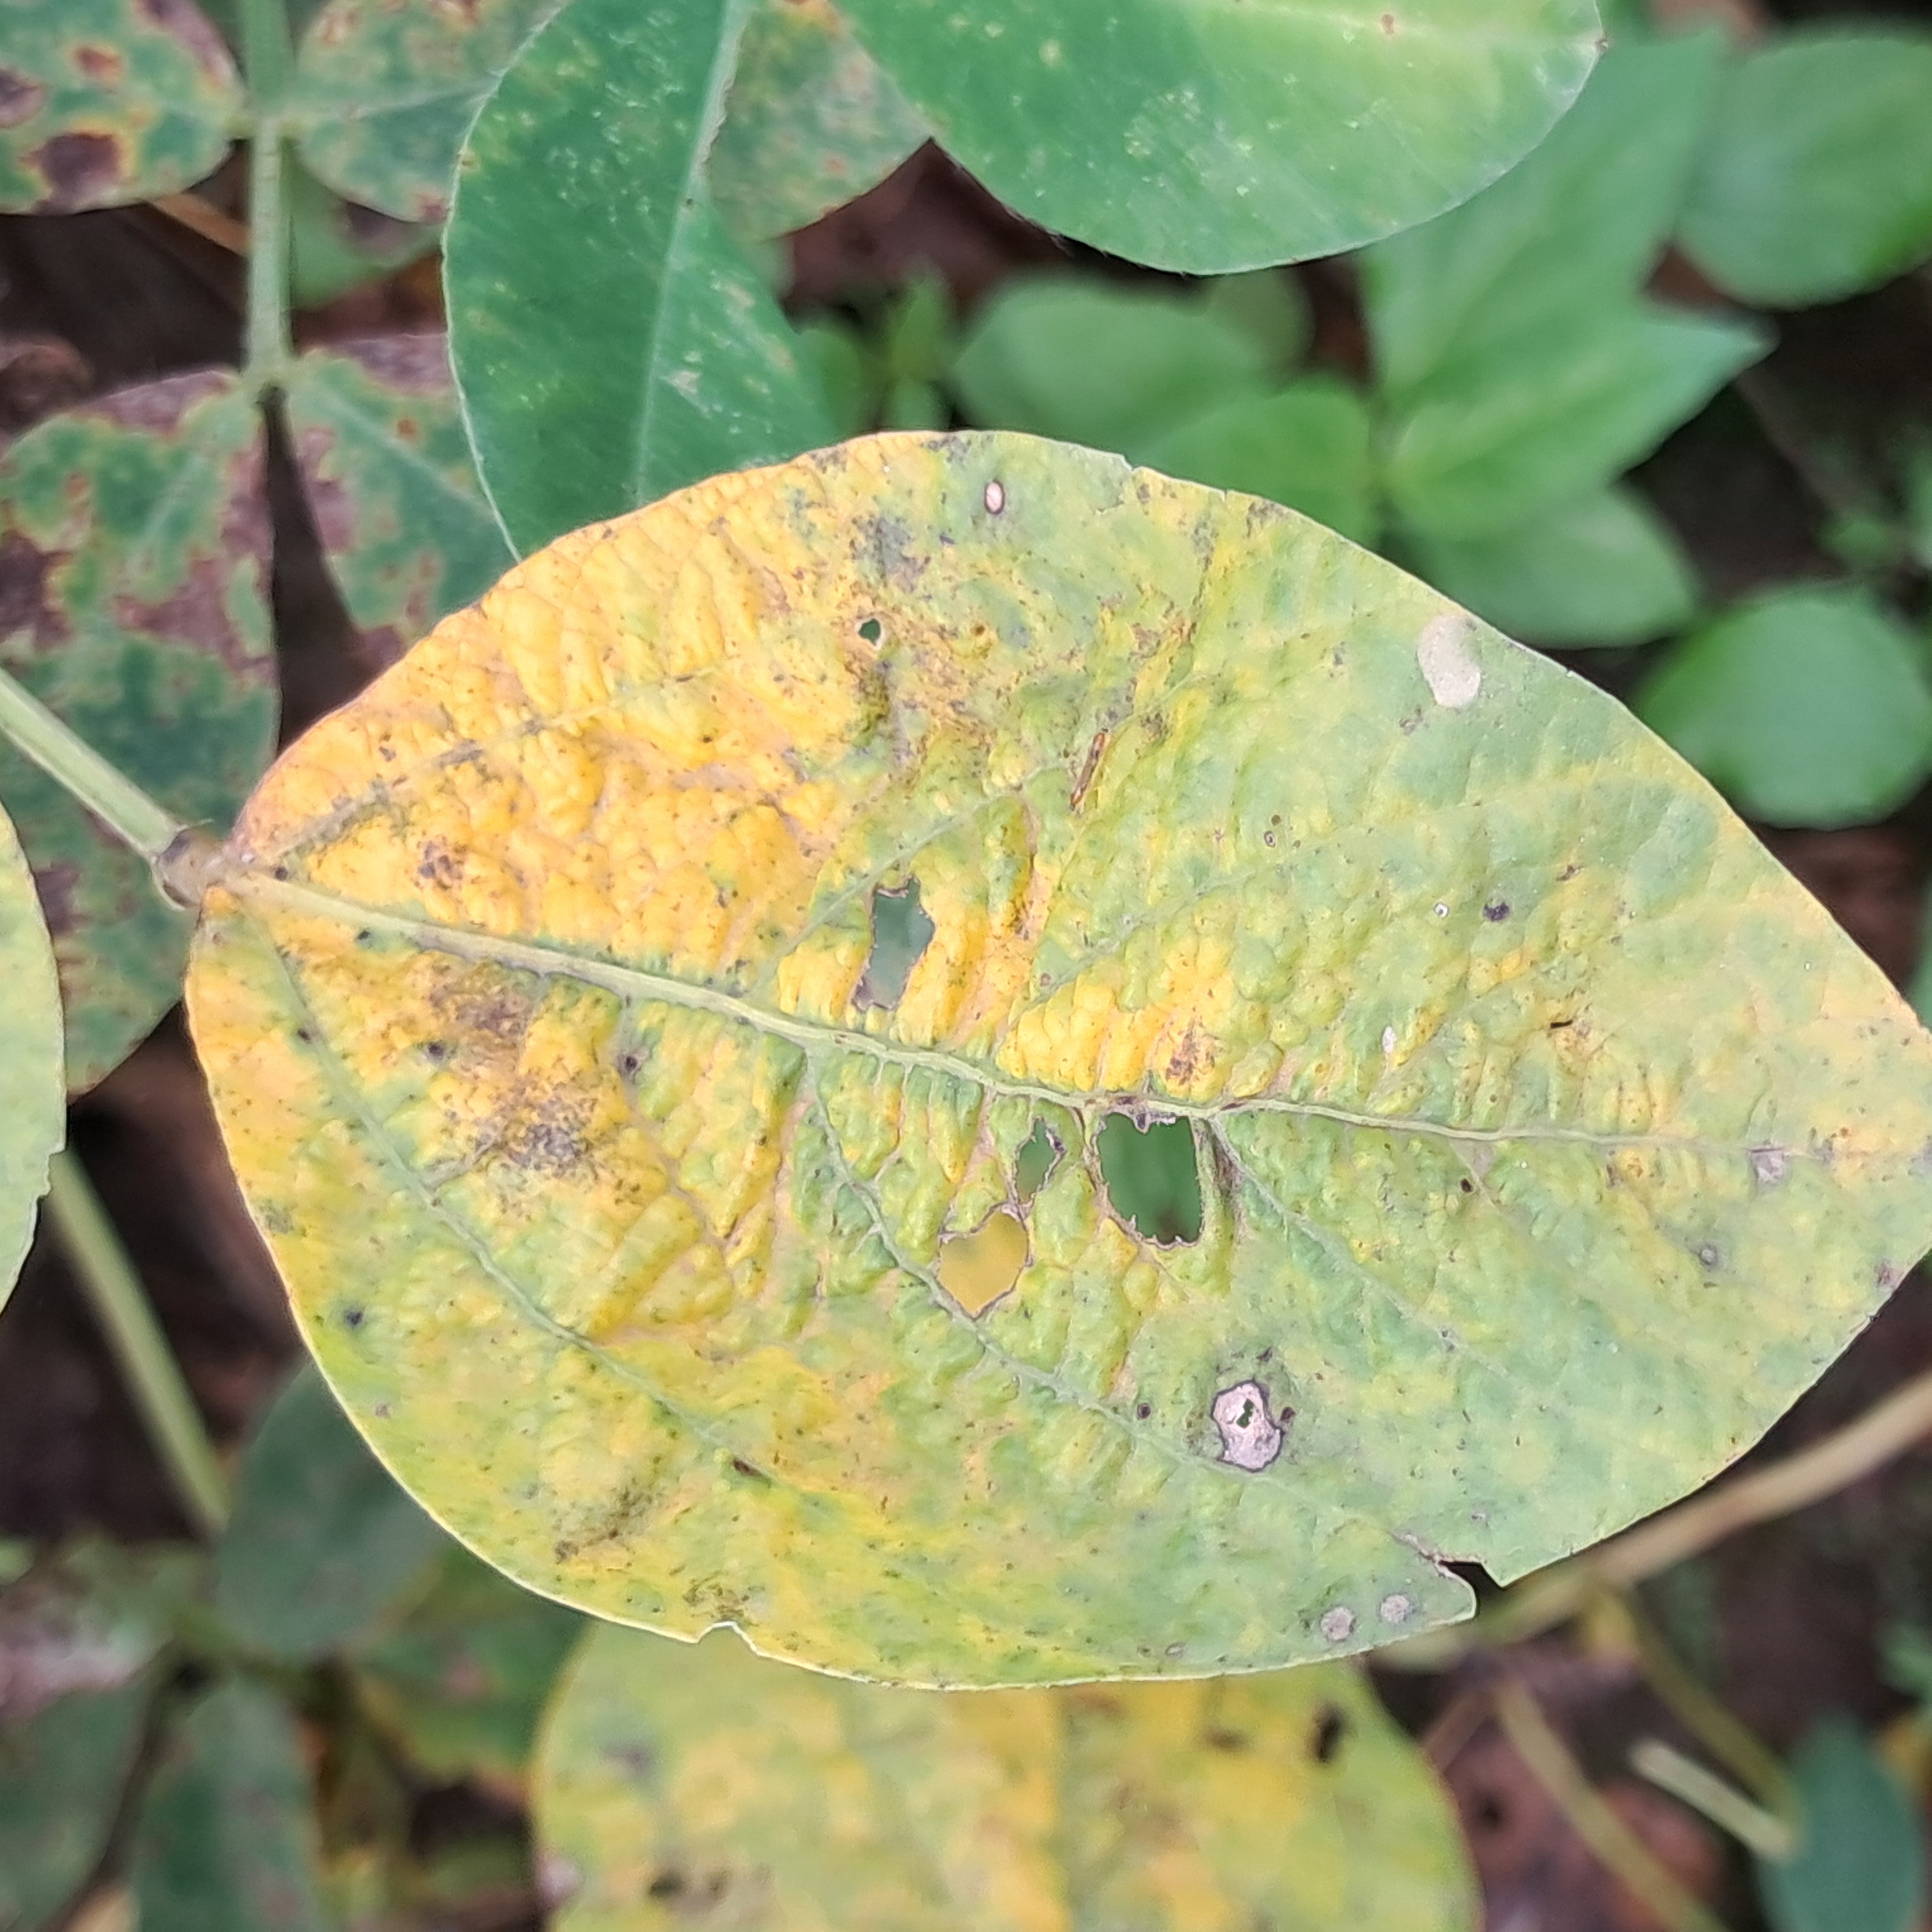
Label: Mosaic